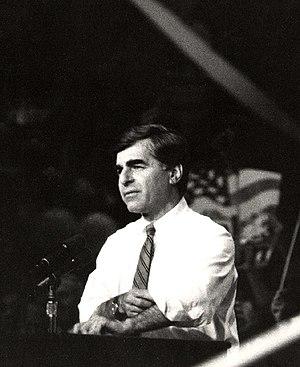
Au Massachusetts, la pendaison fut le mode exécution en vigueur jusqu'à l'adoption de la chaise électrique en 1900. Philip Bellino et Edward Gertson furent les deux derniers criminels exécutés dans cet État selon cette méthode en 1947.
Michael Stanley Dukakis, né le 3 novembre 1933 à Brookline dans le Massachusetts, est un homme politique américain, candidat démocrate à la présidence des États-Unis en 1988. Il est diplômé en droit à Harvard. Il est le second gouverneur d'origine grecque de l'histoire américaine après Spiro Agnew. Dukakis est le cousin de l'actrice Olympia Dukakis.
Liste des candidats démocrates à la présidence des États-Unis.